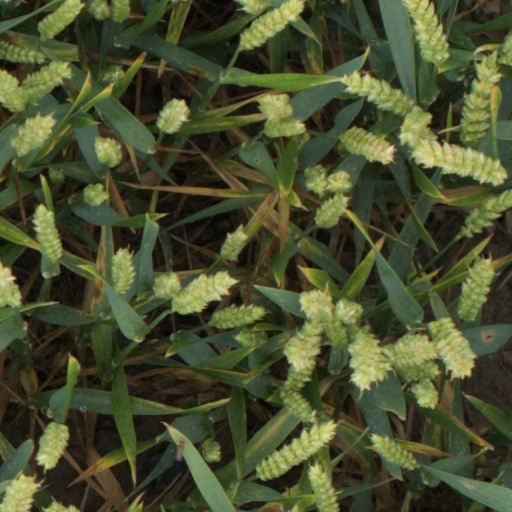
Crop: wheat